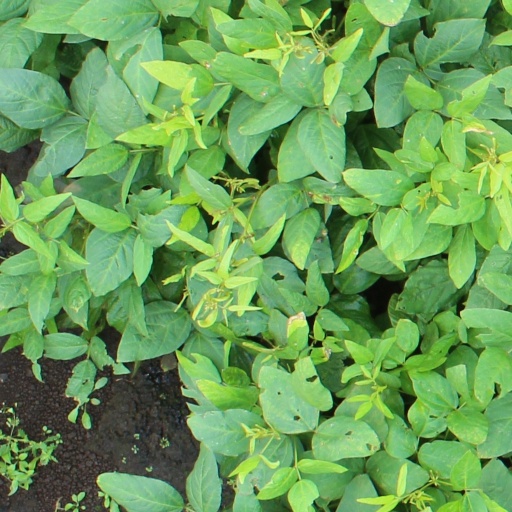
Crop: soybean